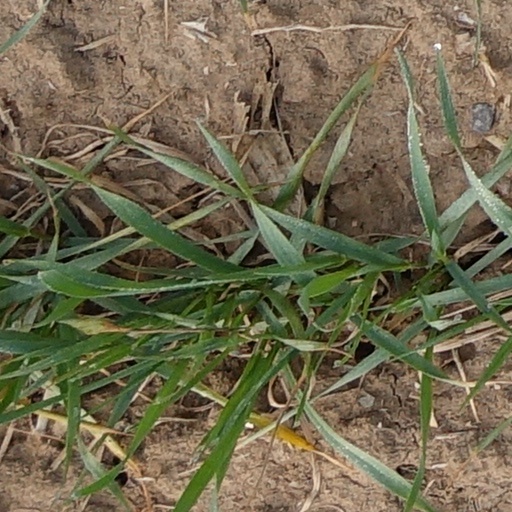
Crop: wheat